Albert Uderzo

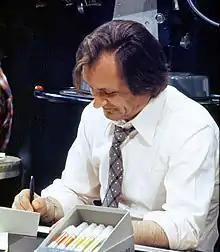
Uderzo in Montreal, 1973

After working on various creations and travelling for the next few years, Uderzo met René Goscinny in 1951. The two men quickly became good friends, and decided to work together in 1952 at the newly opened Paris office of the Belgian company, World Press. Their first creations were the characters Oumpah-pah, Jehan Pistolet and Luc Junior. In 1958 they adapted "Oumpah-pah" for serial publication in the Franco-Belgian comics magazine "Tintin", where it ran until 1962. In 1959 Goscinny and Uderzo became editor and artistic director (respectively) of "Pilote" magazine, a new venture aimed at older children. The magazine's first issue introduced Astérix to the French world, and it was an instant hit. During this period Uderzo also collaborated with Jean-Michel Charlier on the realistic series "Michel Tanguy", later named "Les Aventures de Tanguy et Laverdure".